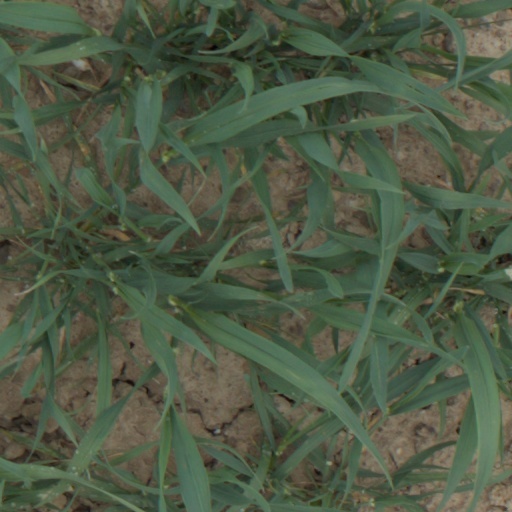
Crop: wheat